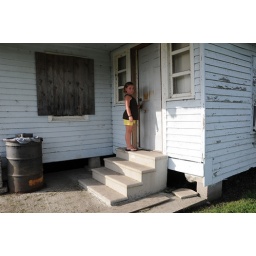
girl outside house in southern louisiana_1006 web